Melbourne Law School

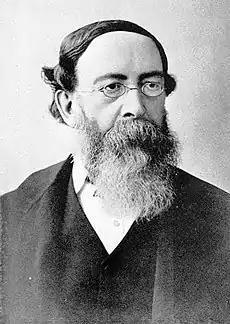
William Hearn, first dean from 1873 to 1889

New admission roles created by the Supreme Court of Victoria gave prospective lawyers the choice between completing an exam administered by the Court, or completing a course of study at Melbourne Law School, with the thirty-three law students of 1857 more than doubling total enrolments at the university.